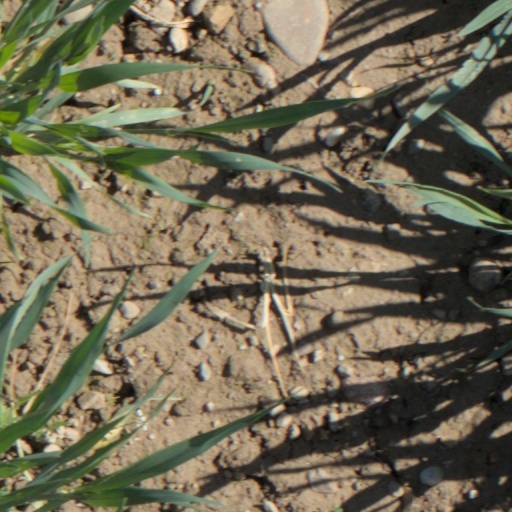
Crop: wheat